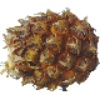
Label: Pineapple Mini 1